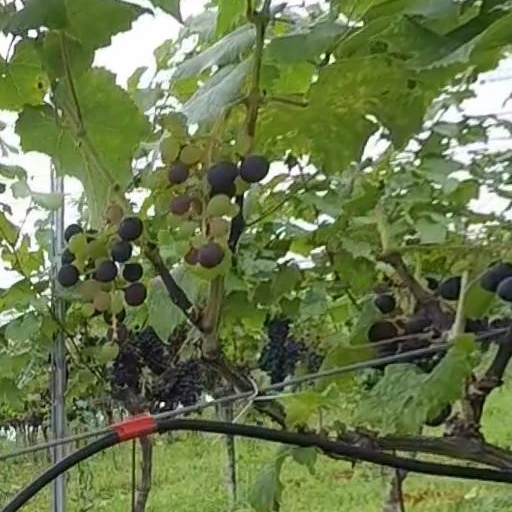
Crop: grape